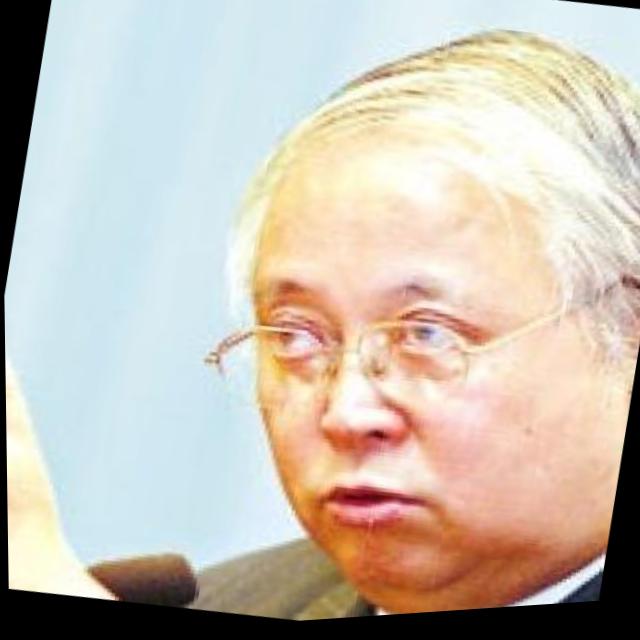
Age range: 65+